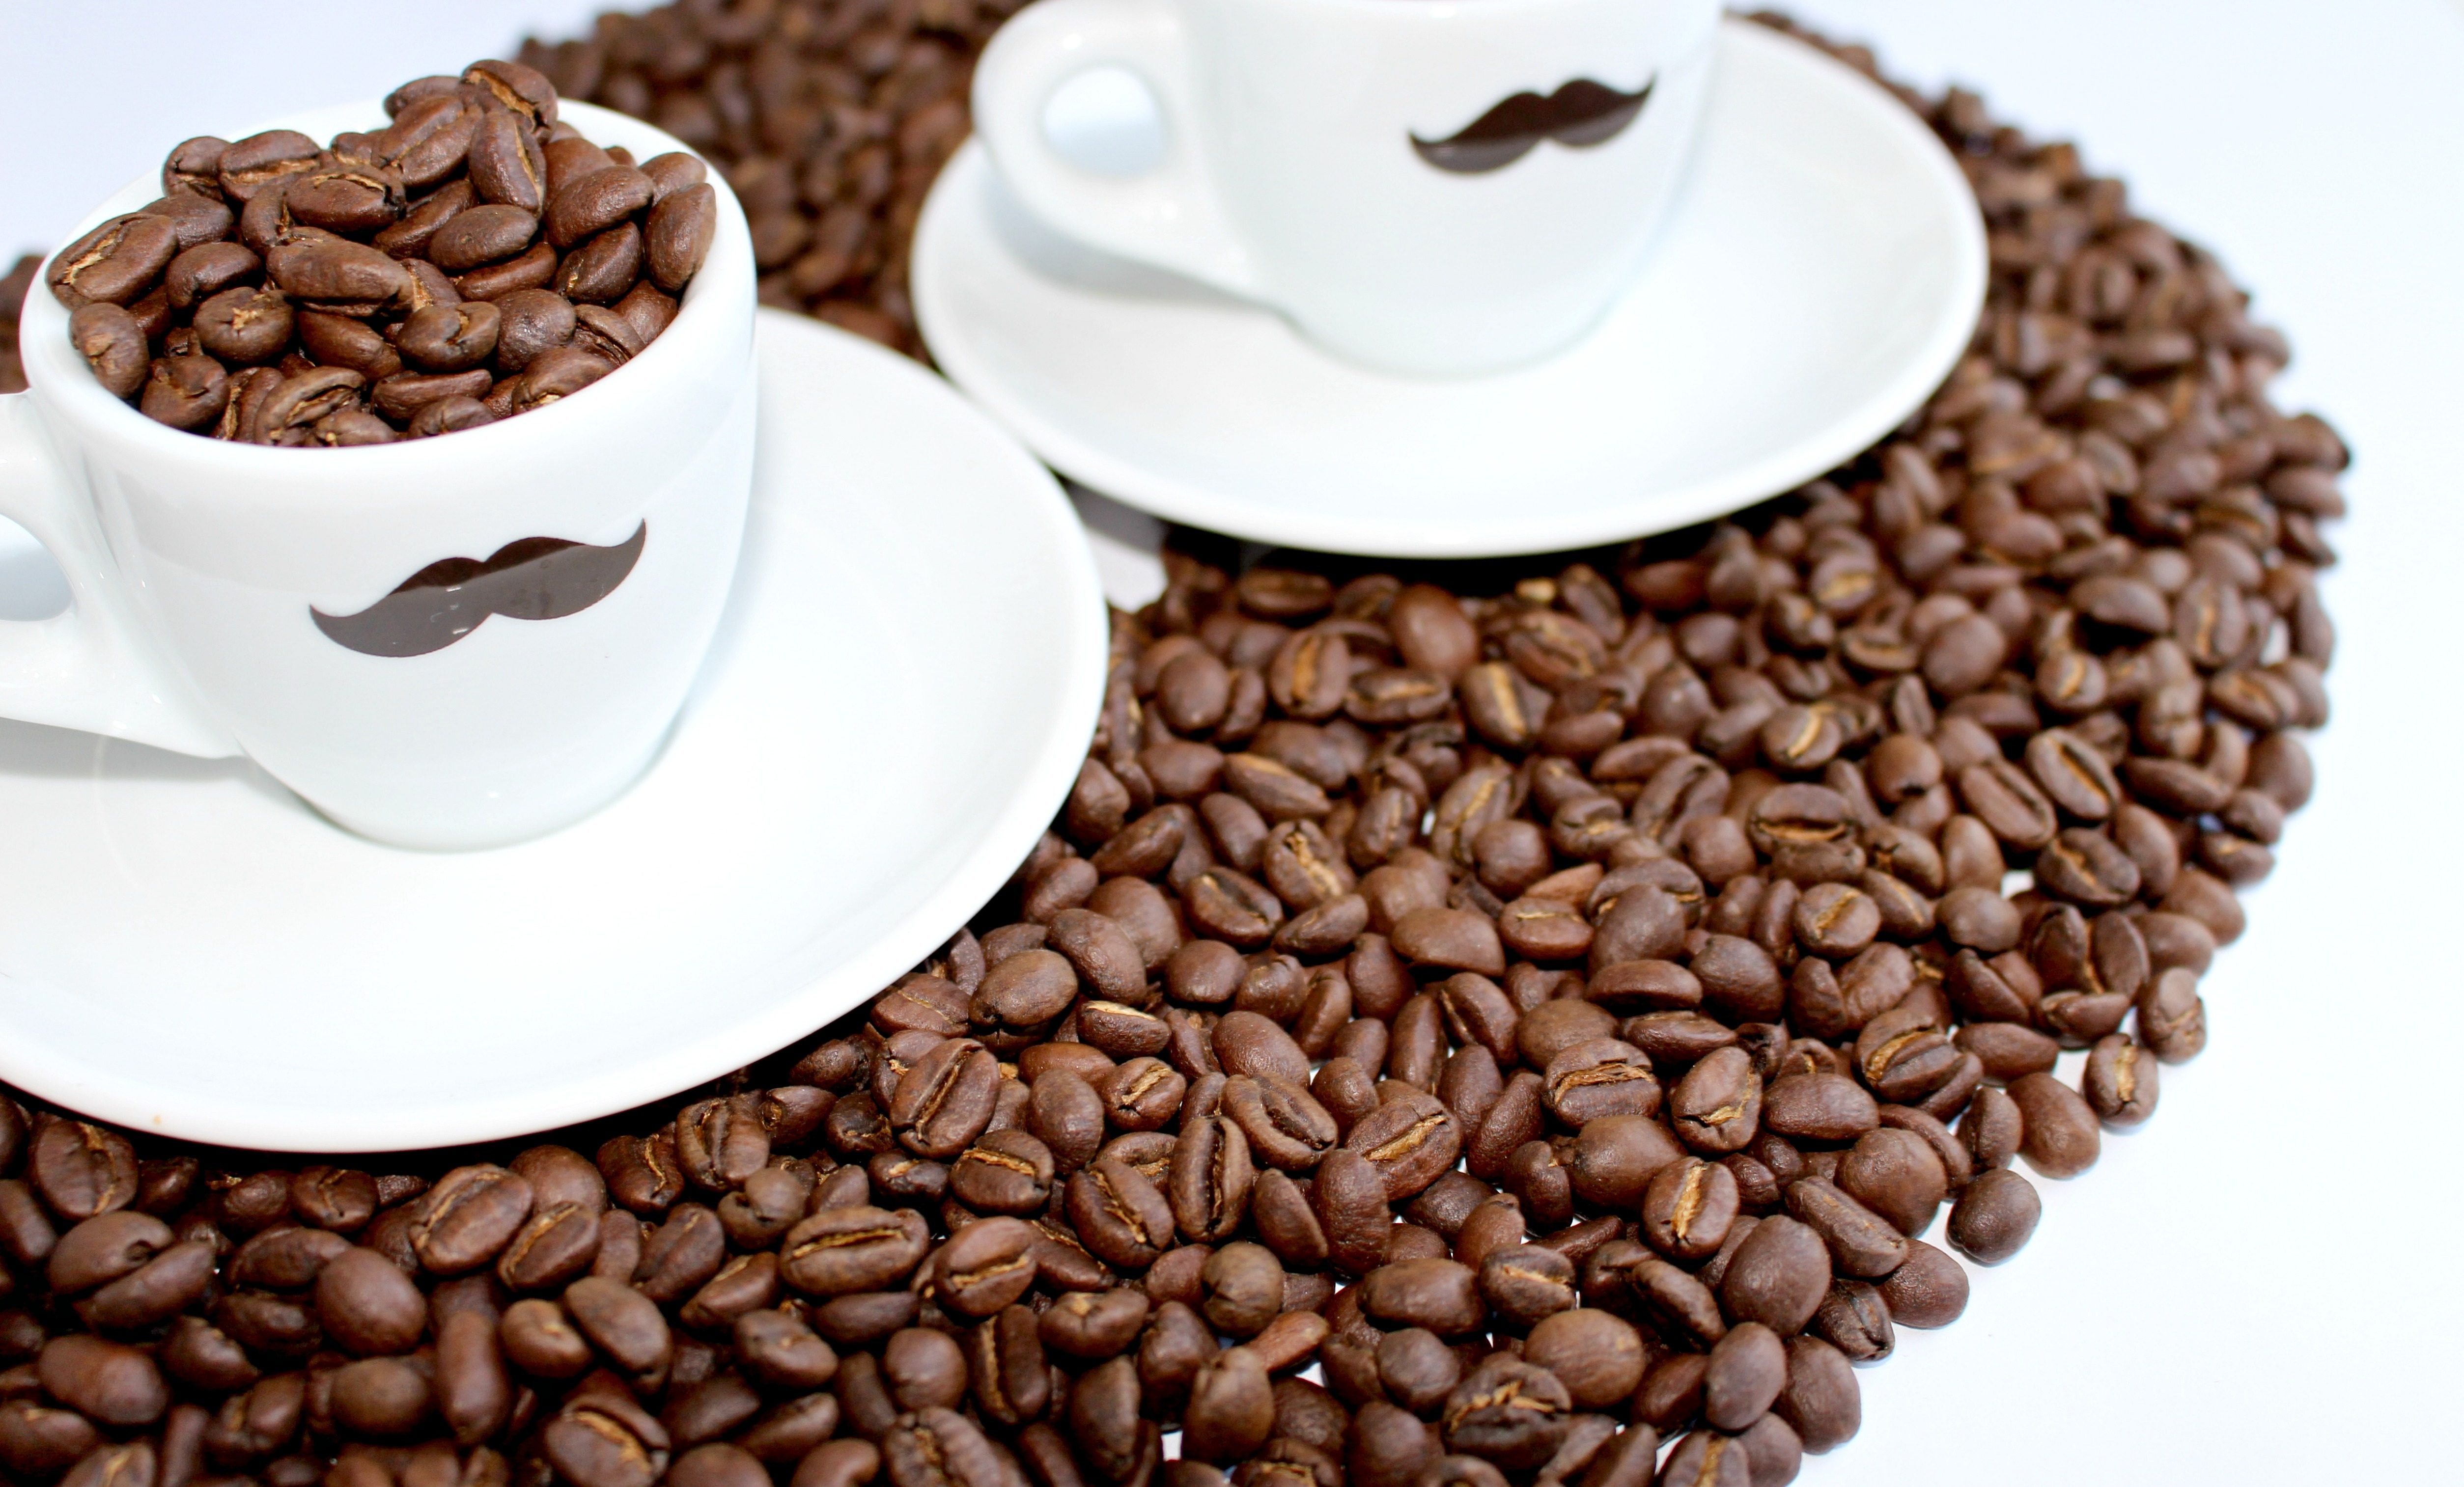
cafe, coffee, aroma, cup, food, produce, brown, drink, espresso, coffee cup, mustache, caffeine, hot, moustache, t, beans, benefit from, coffee beans, coffee mugs, stimulant, coffee drink, italian coffee, hot coffee, drinkware, mustache pattern